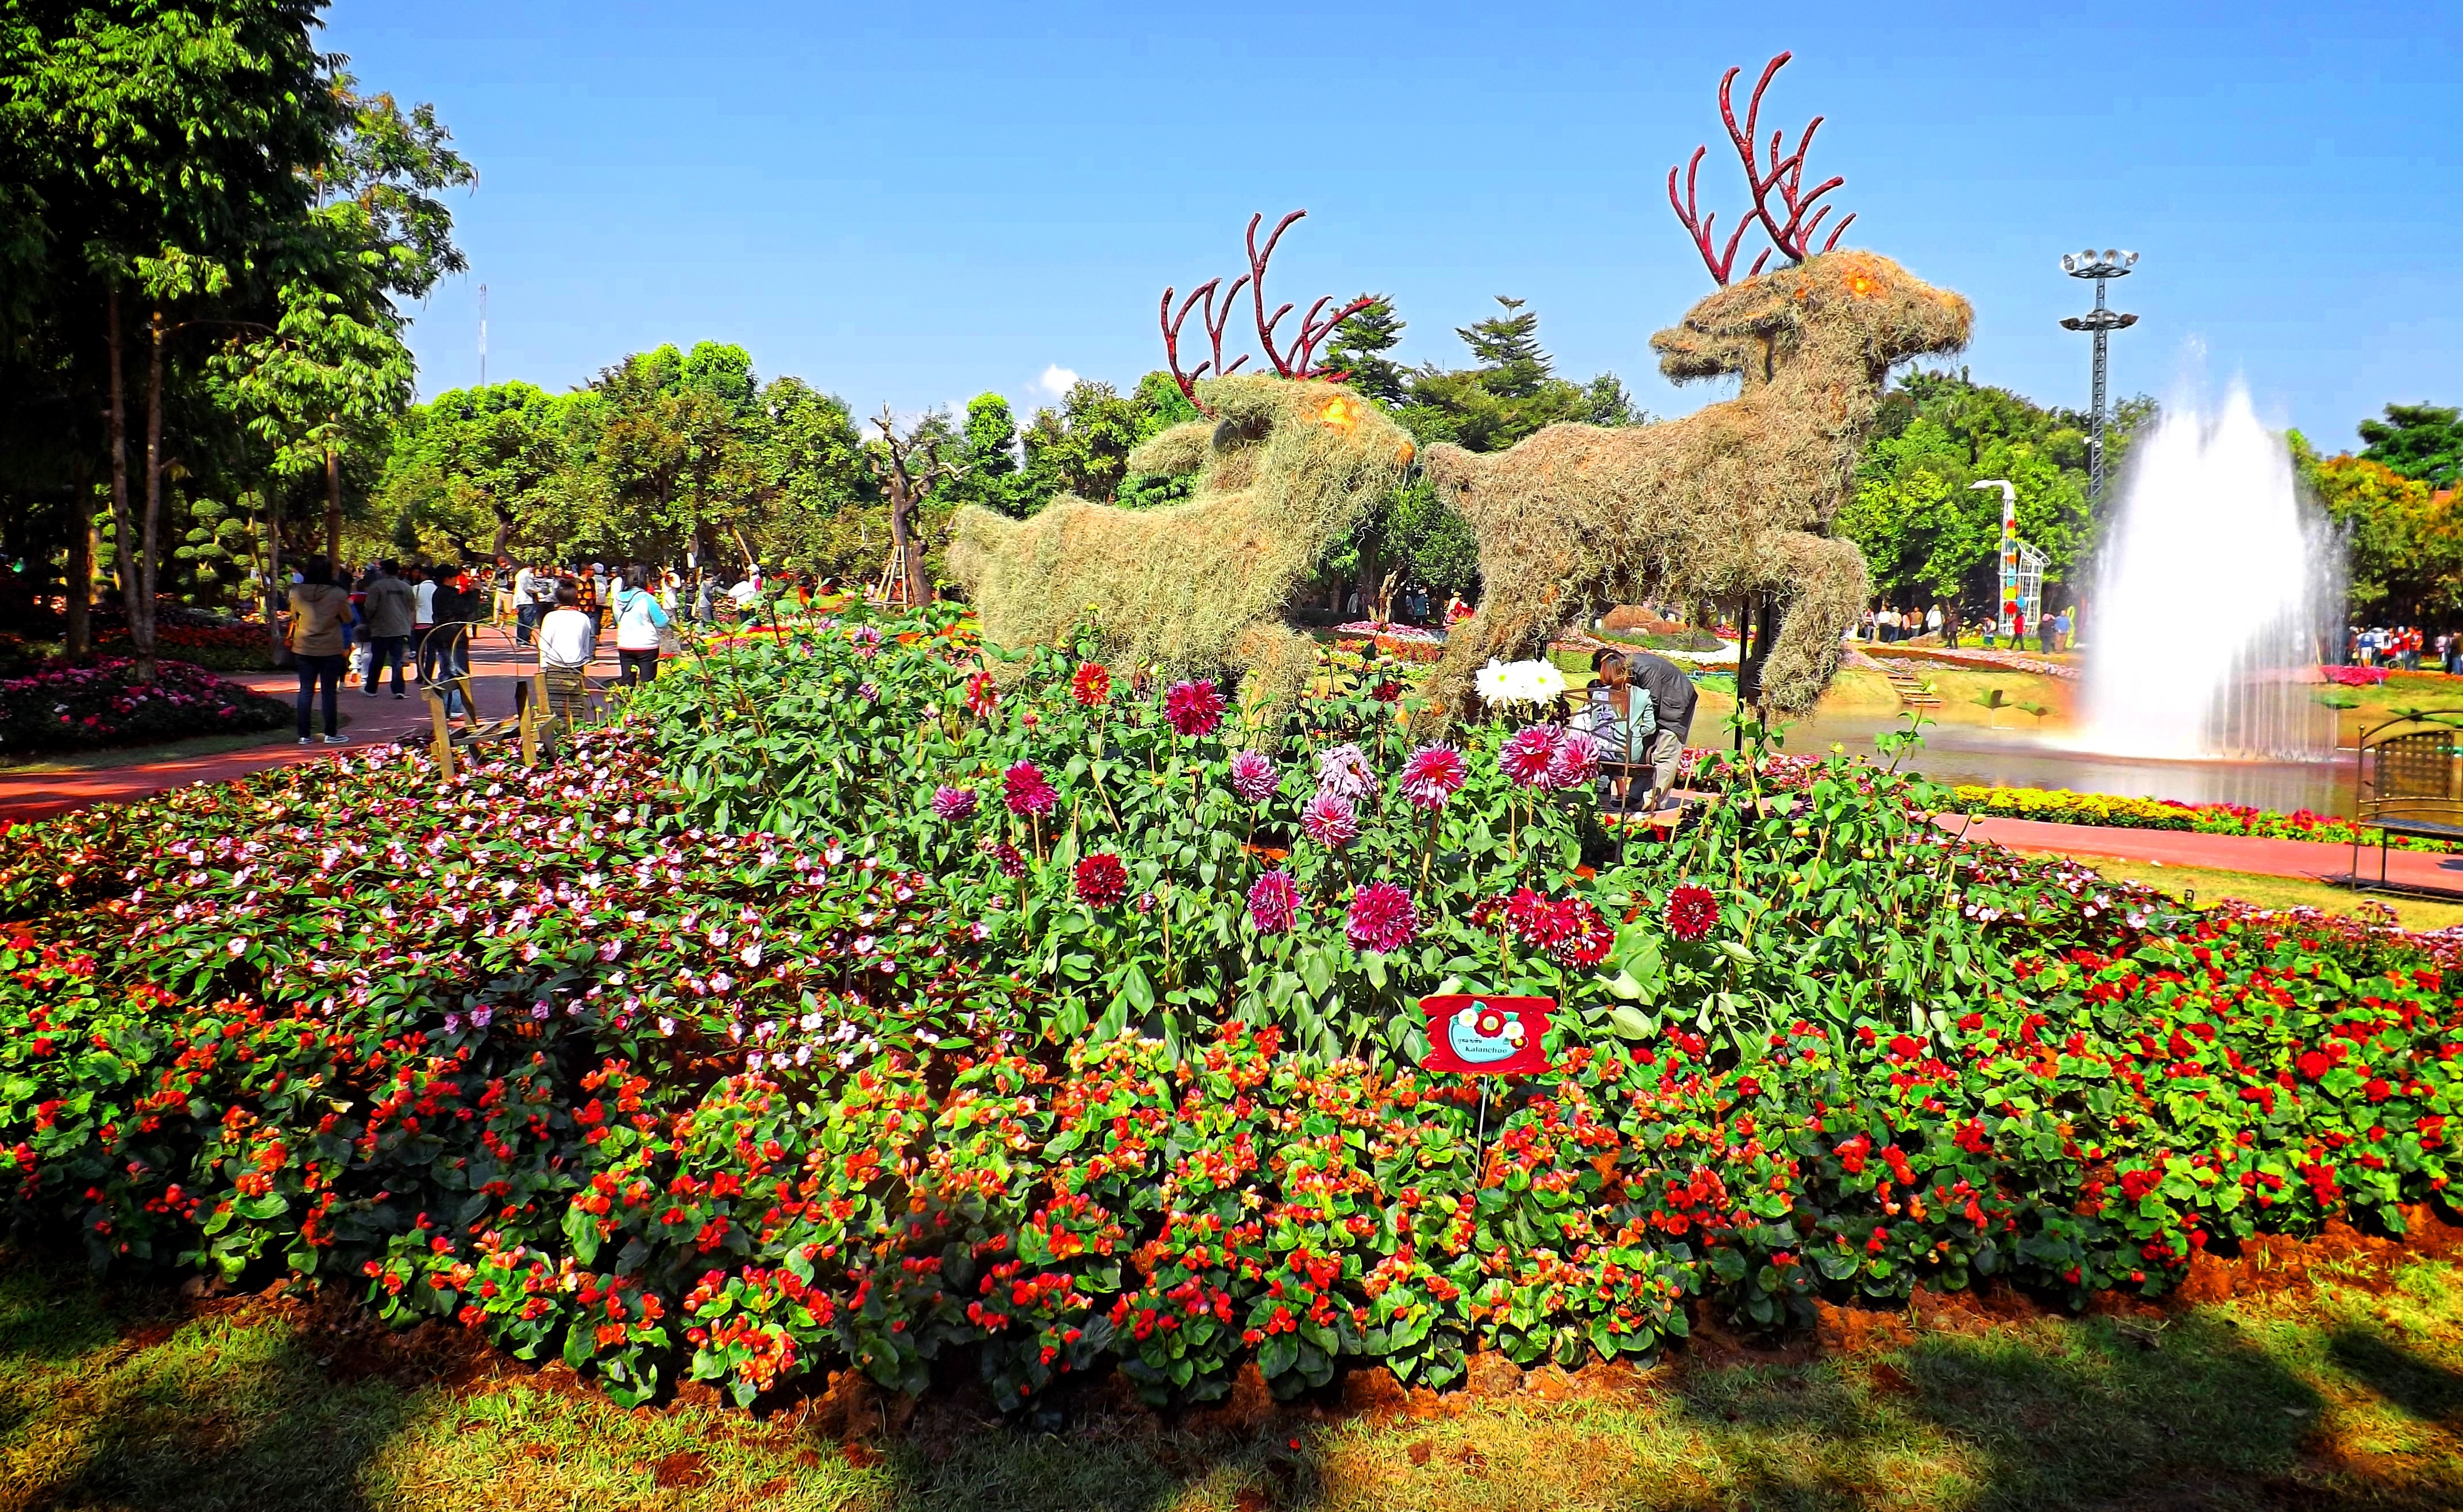
tree, plant, flower, park, asia, botany, garden, tourism, flora, thailand, chiang rai, resort, shrub, botanical garden